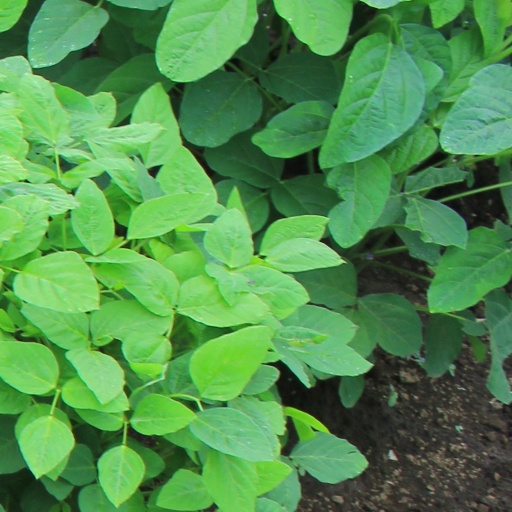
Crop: soybean